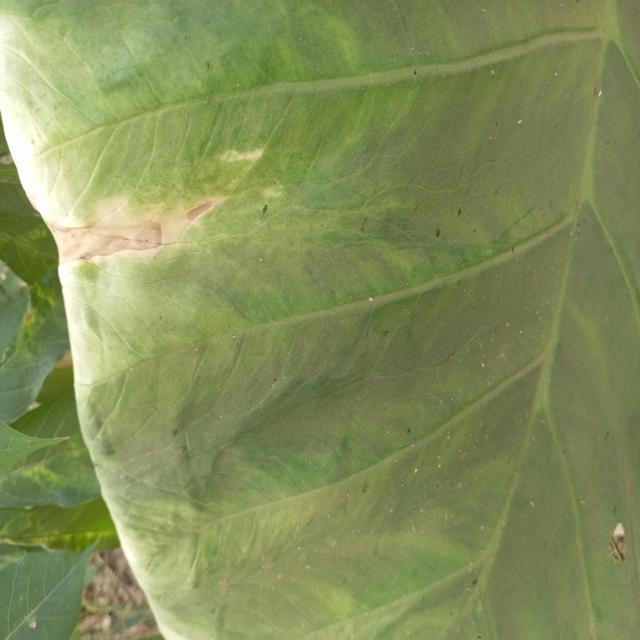
Label: Late_Blight